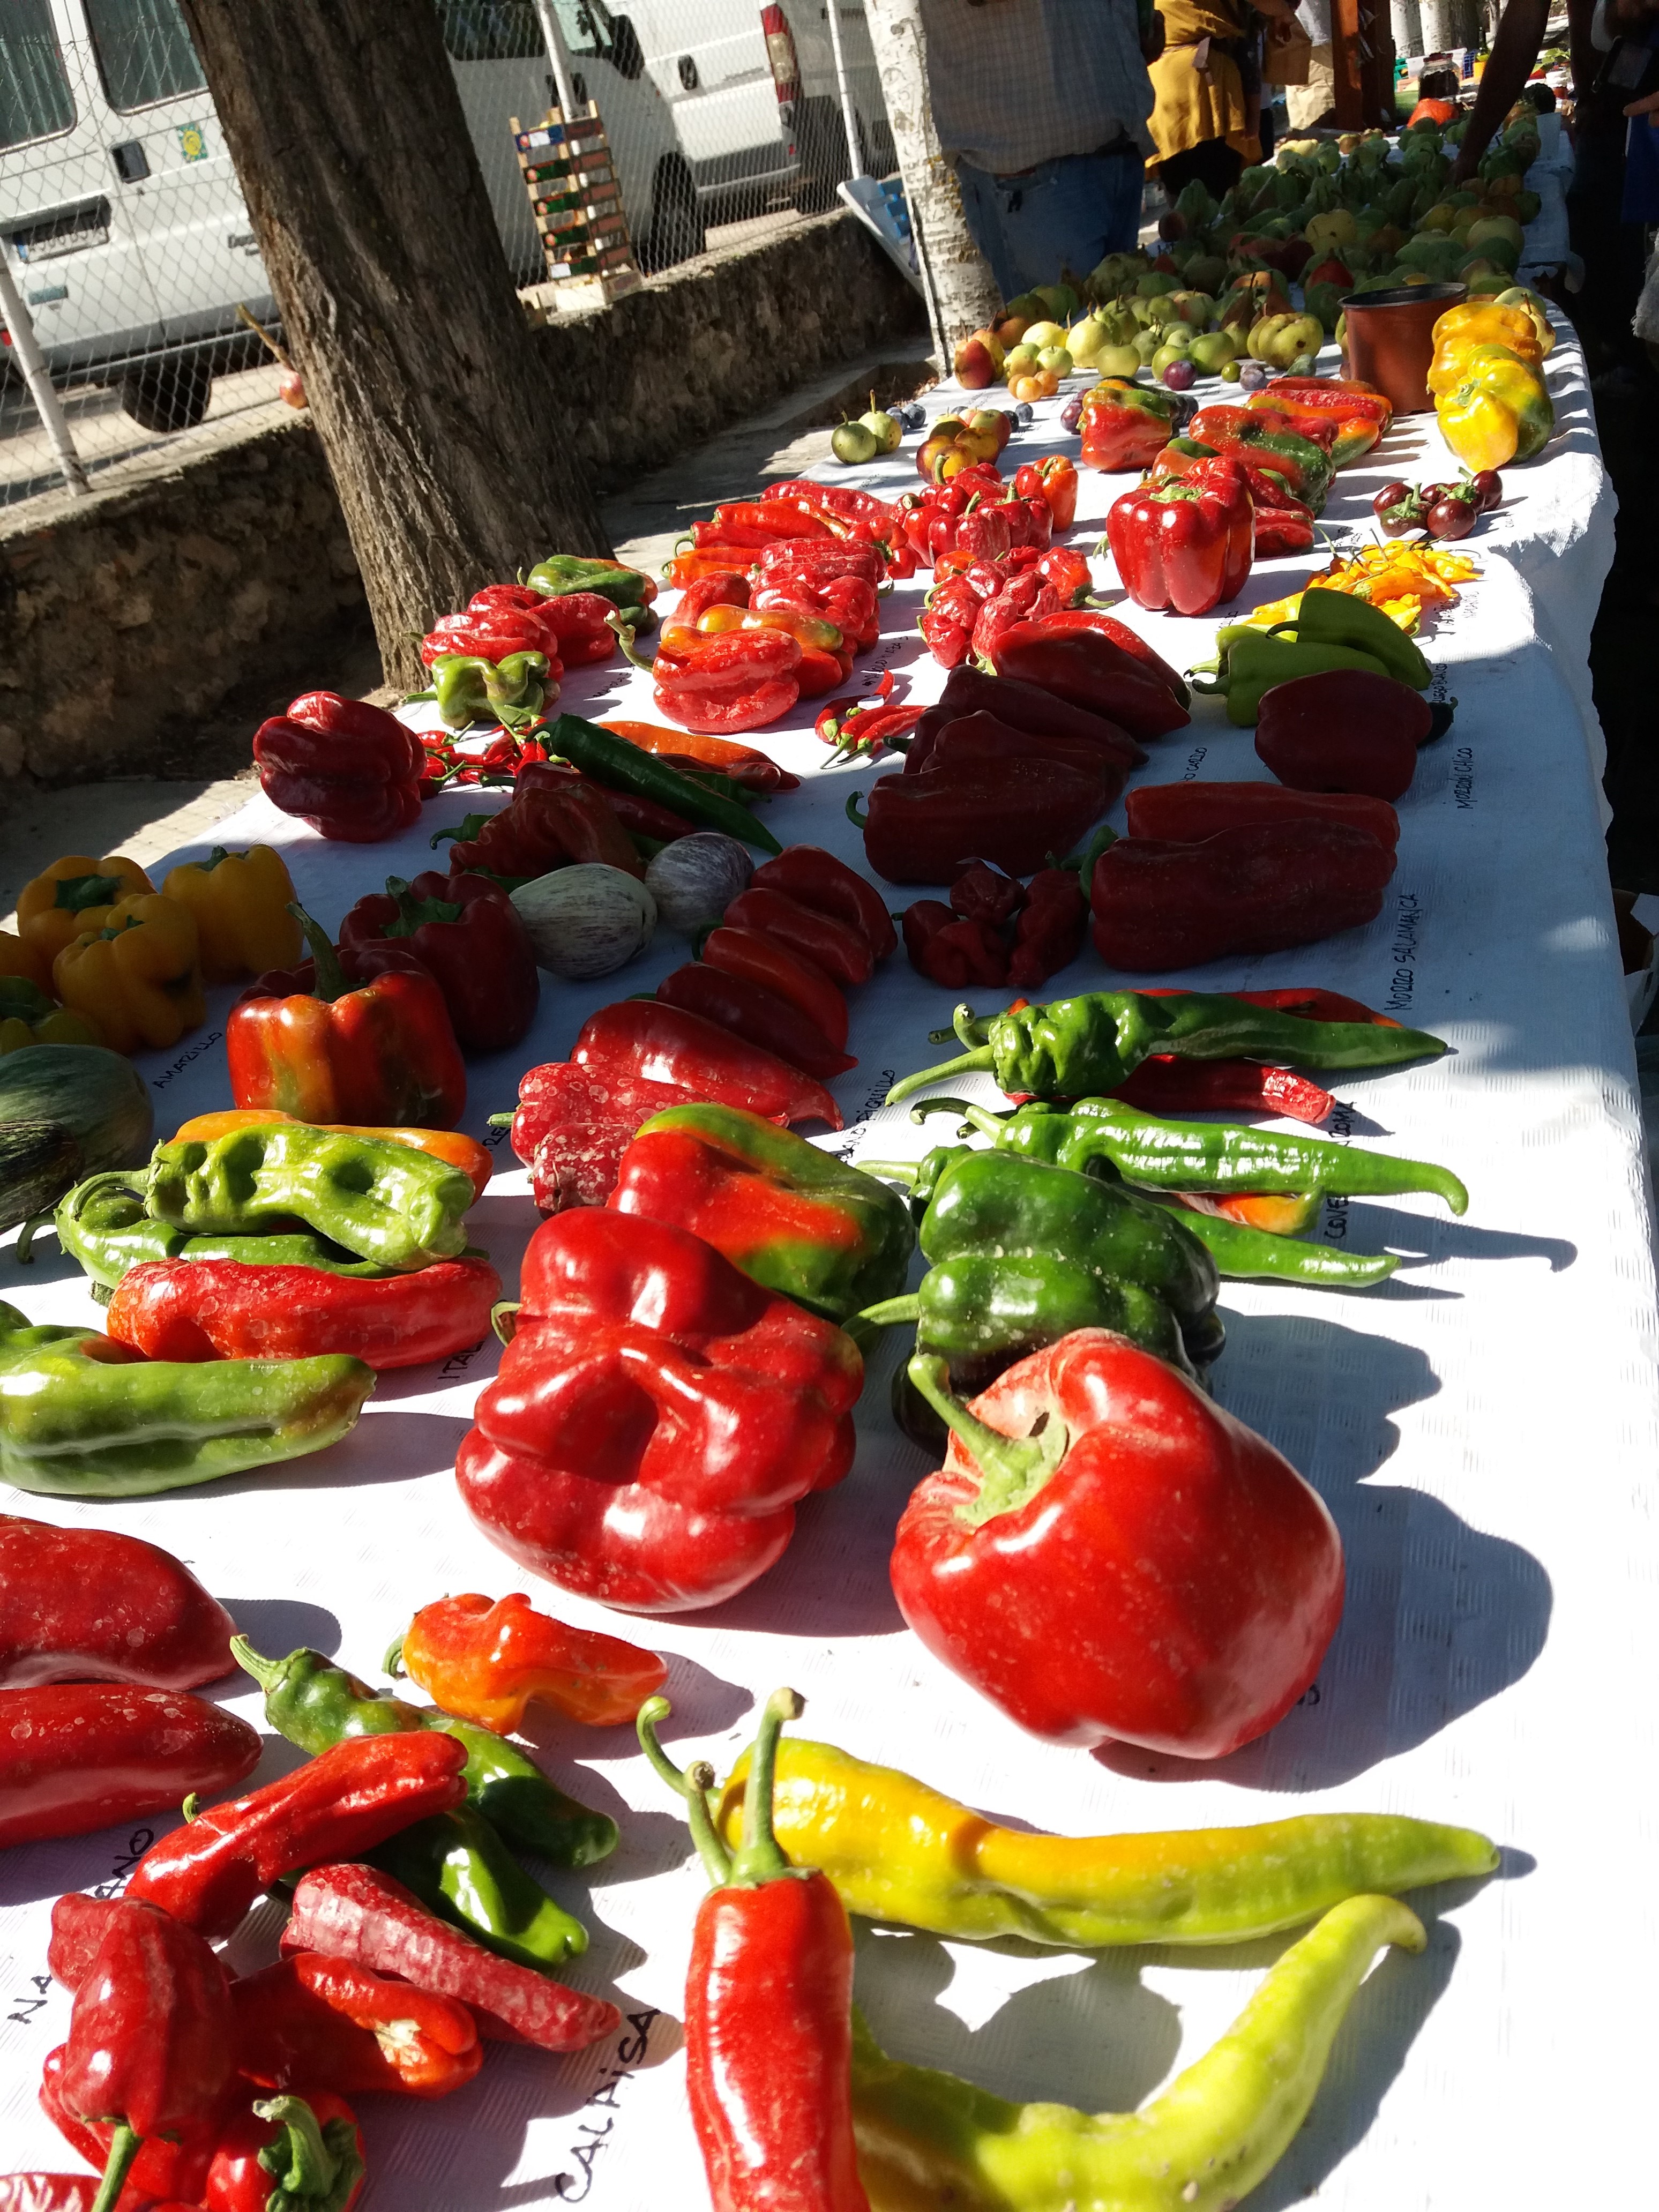
tomato, natural foods, vegetable, produce, local food, food, fruit, bell peppers and chili peppers, chili pepper, appetizer, marketplace, paprika, vegetarian food, market, whole food